Villette (novel)

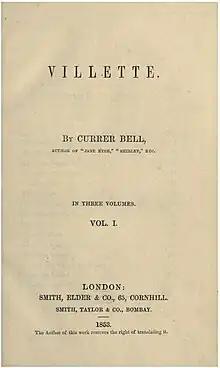
Title page of the first edition, 1853

Villette is an 1853 novel written by English author Charlotte Brontë. After an unspecified family disaster, the protagonist Lucy Snowe travels from her native England to the fictional Continental city of Villette to teach at a girls' school, where she is drawn into adventure and romance.